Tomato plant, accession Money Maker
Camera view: tilt-top (135 deg); turntable rotation: 270 degrees
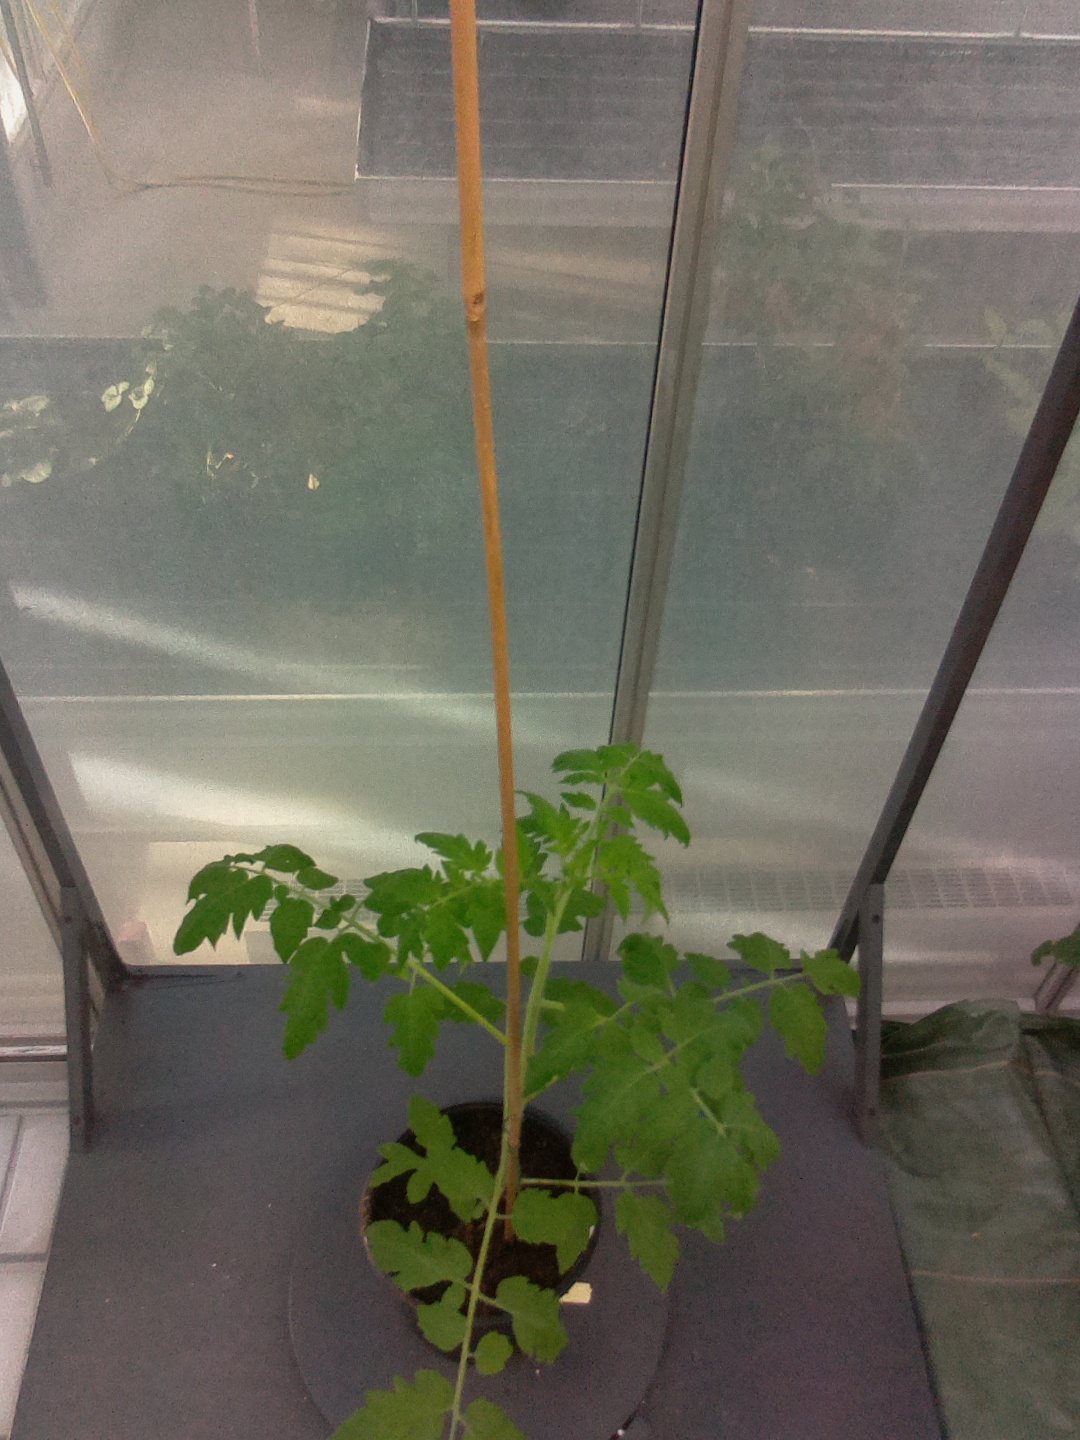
BBCH growth stage 15: 10 of true leaves visible